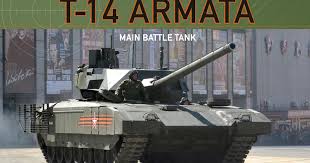
Label: Tank